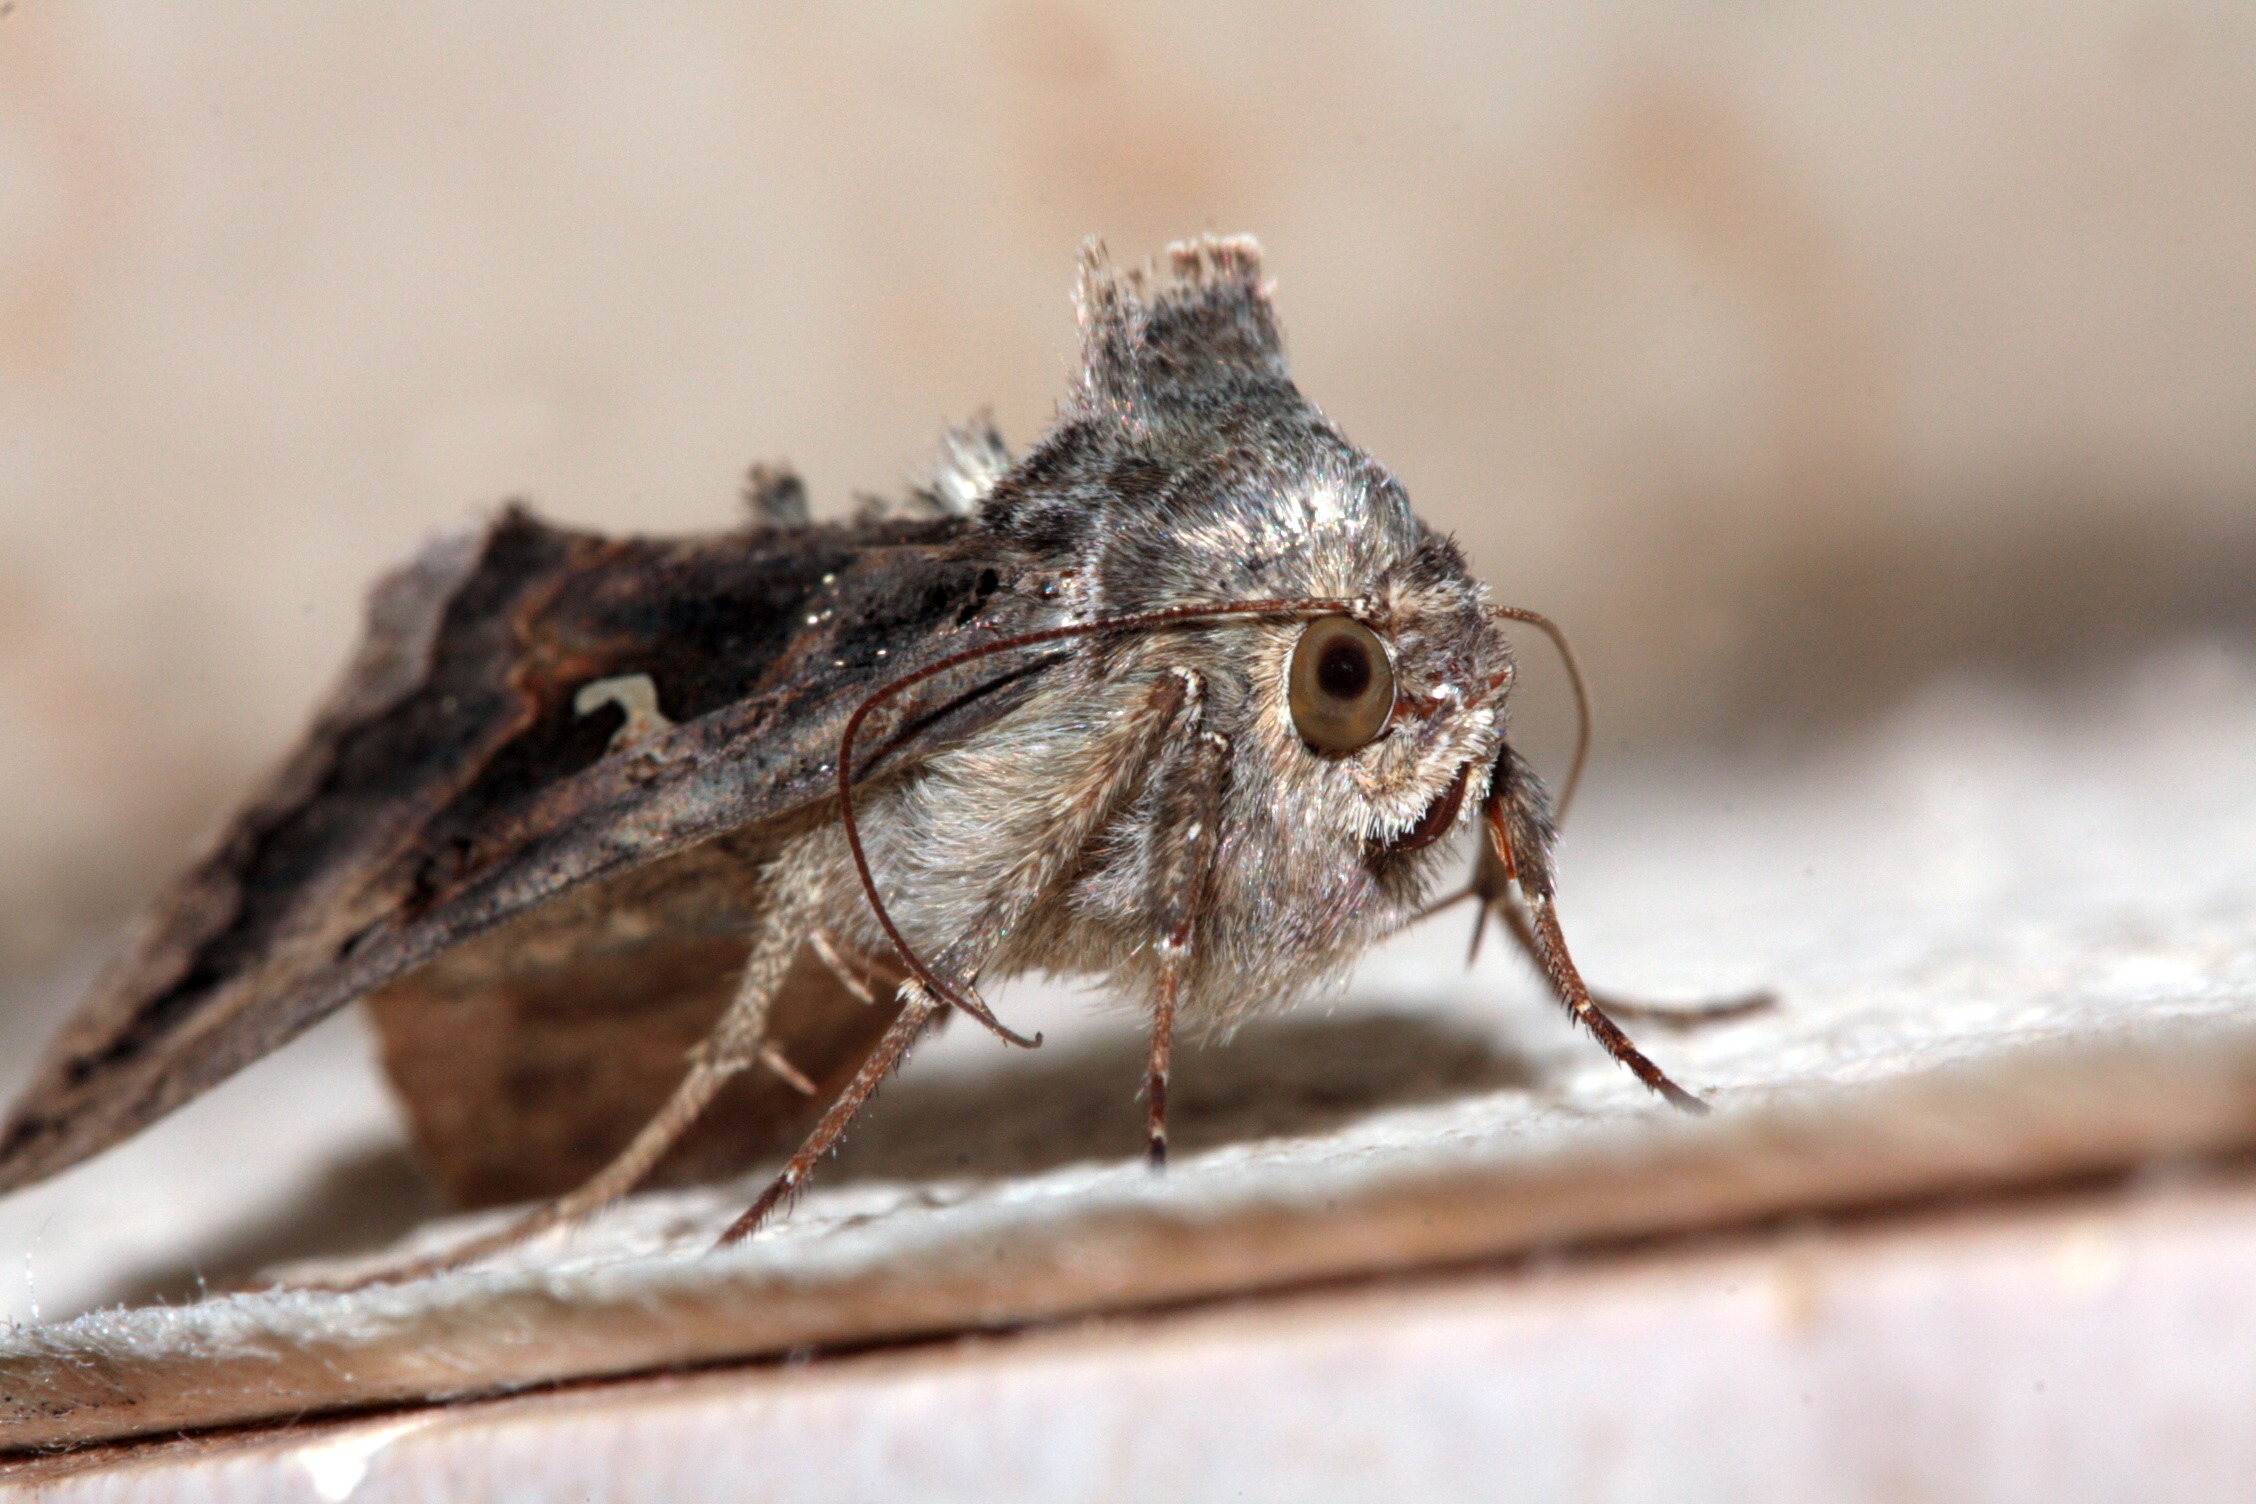
wing, photography, fly, wildlife, insect, macro, moth, fauna, invertebrate, close up, eyes, furry, hairy, macro photography, probe, motte, true bugs